New York City Criminal Court

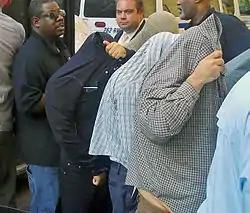
Taxi drivers concealing their faces as they take the customary perp walk before the news media. The perp walk is a well-known feature of New York's criminal justice system.

At arraignment, the accused is informed of the charges against them and submits a plea (and may accept a plea bargain). The accused have a right to a lawyer. Arraignments are held every day from 9:00am to 1:00am. At arraignment the prosecutor may also provides defense counsel with certain "notices", such as notices about police lineups and statements made by the defendant to police.